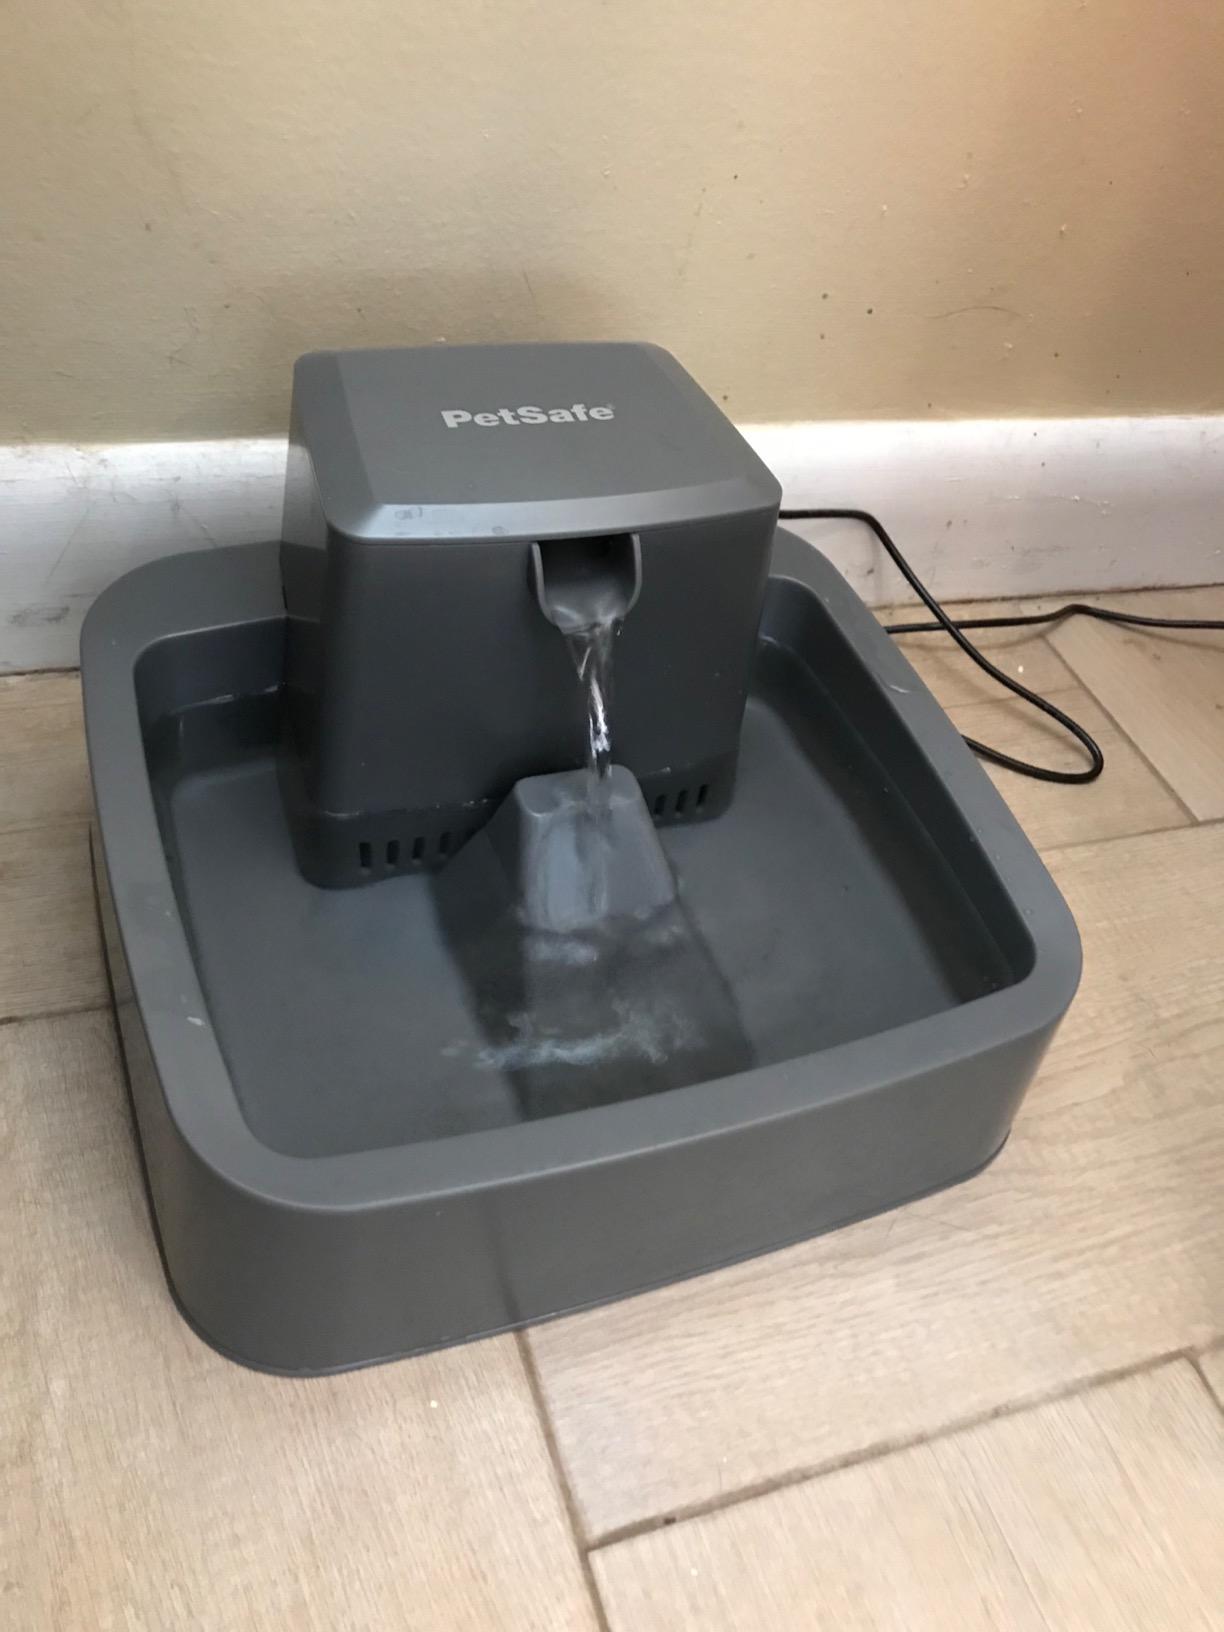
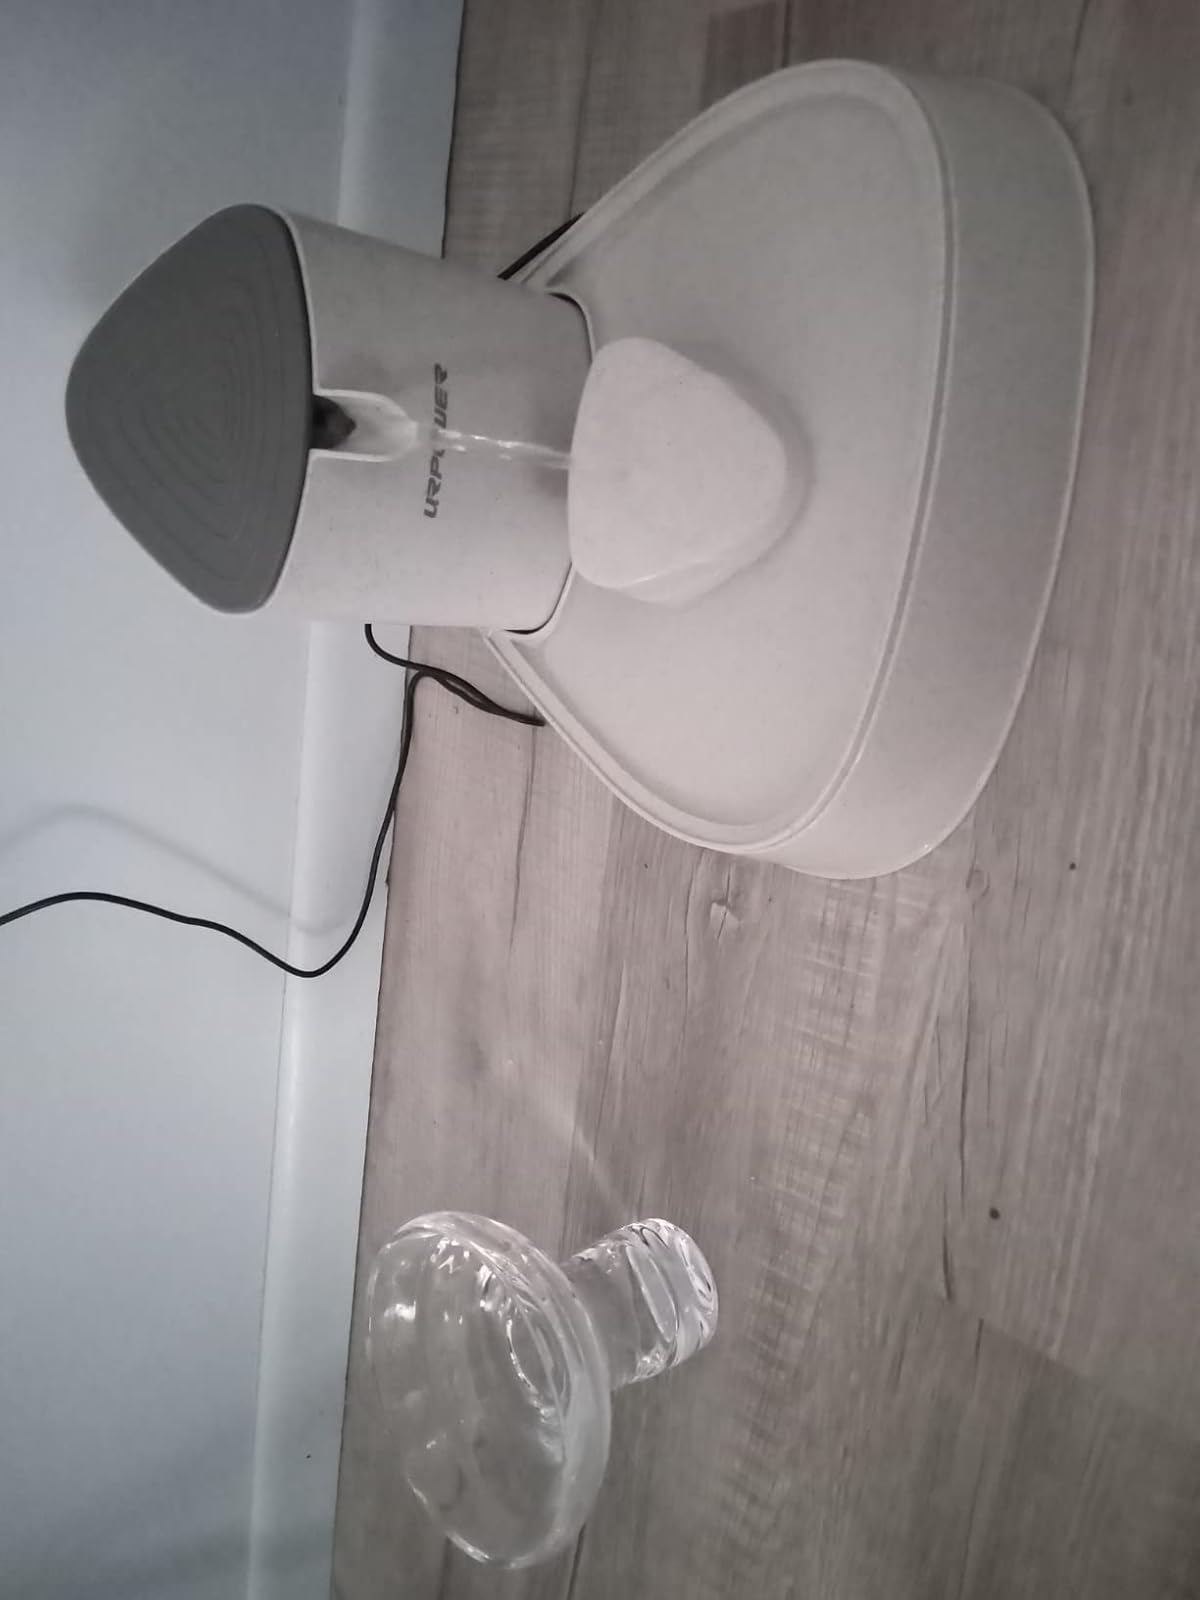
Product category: items_bowl
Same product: no